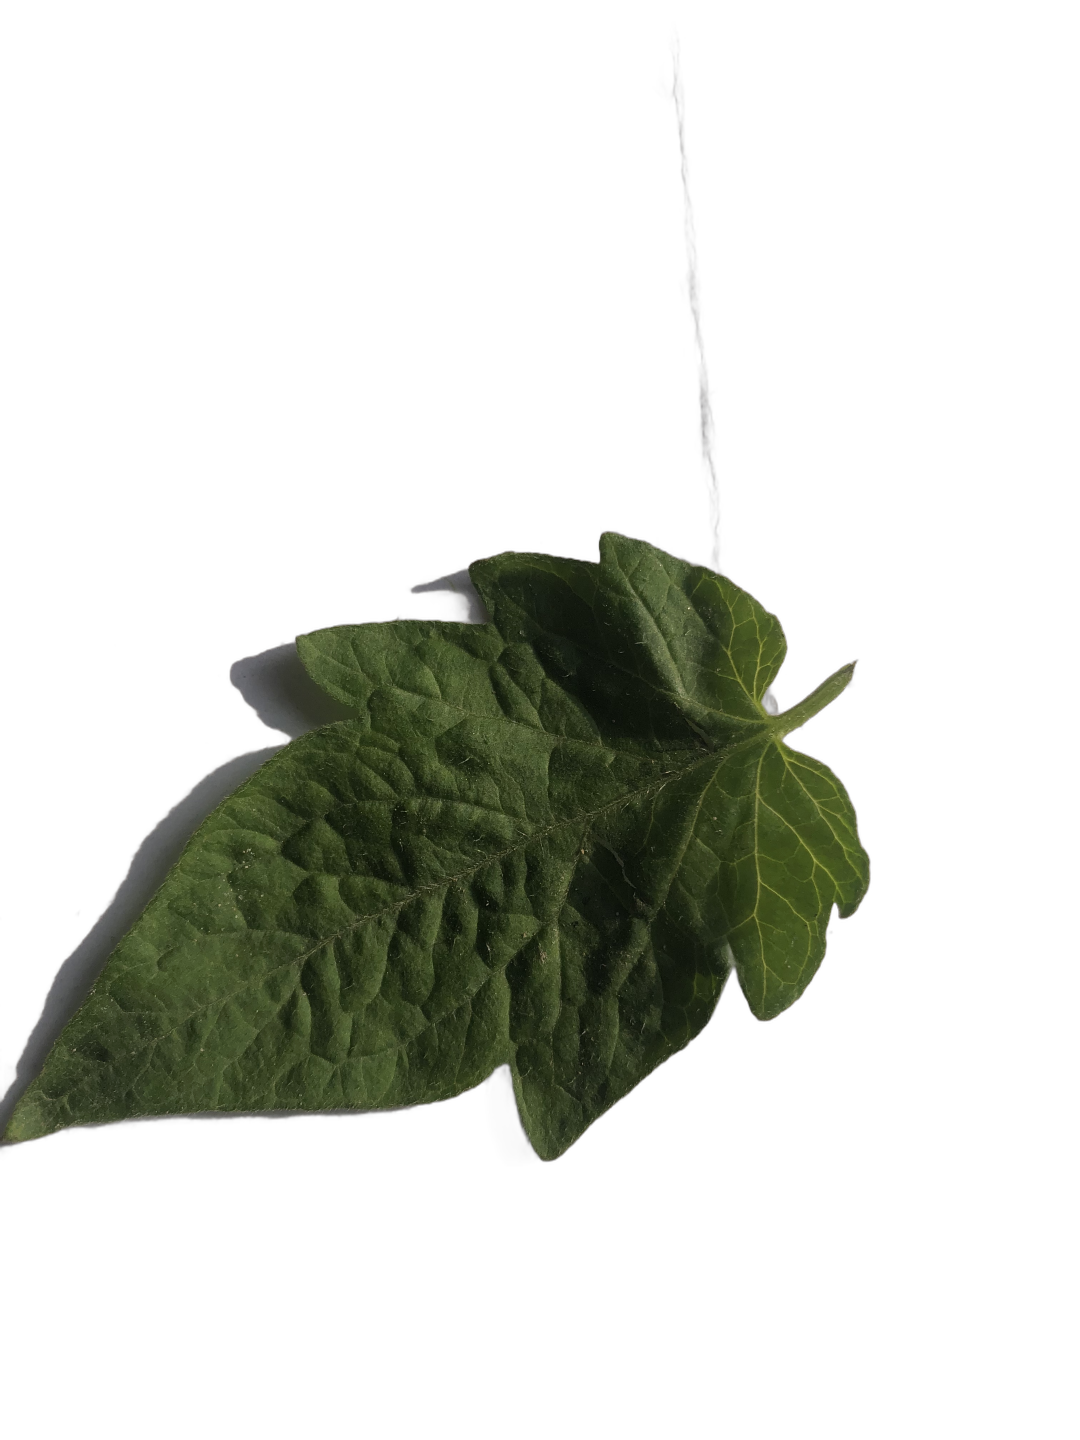
Crop: Tomato
Label: Healthy